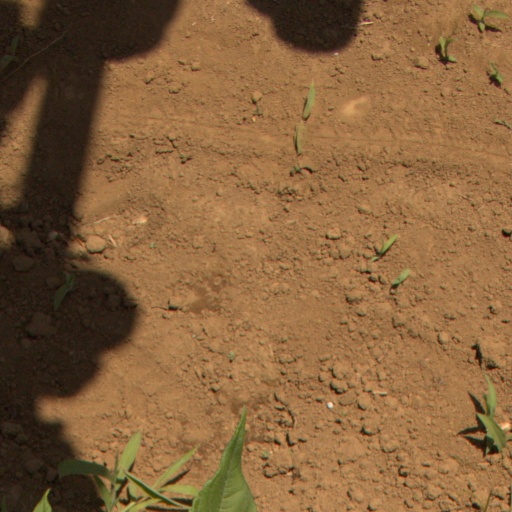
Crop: Jerusalem artichoke